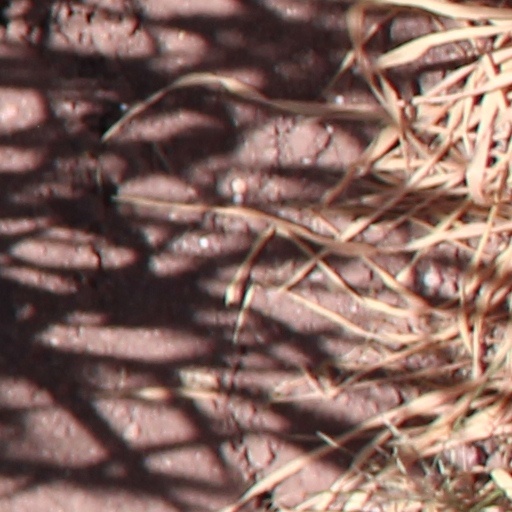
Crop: wheat